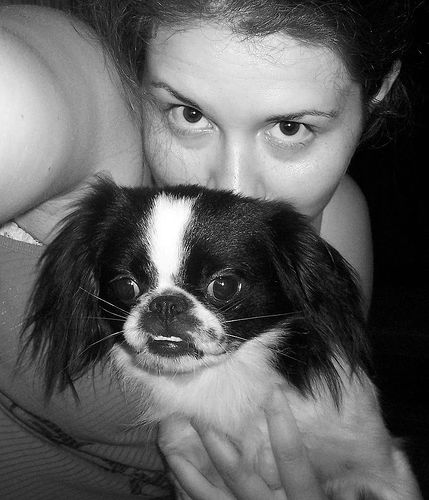
Breed: japanese chin